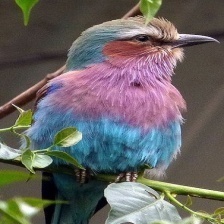
Species: LILAC ROLLER
Scientific name: CORACIAS CAUDATUS